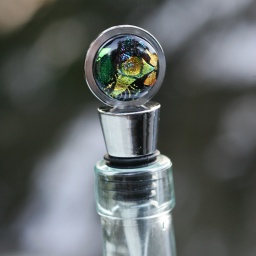
Wine bottle stopper made with dichroic glass in mosaic a design.  Fits other bottles.